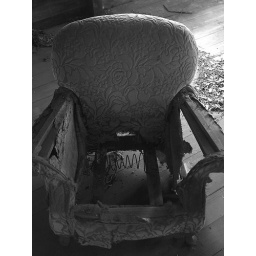
Old chair in the abandoned house on the Hayes property.